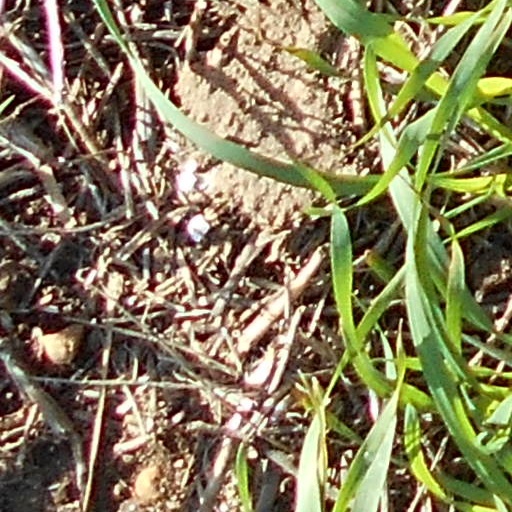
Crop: wheat